La mauvaise tête

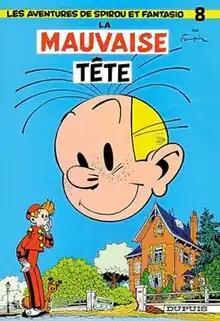
Cover of the Belgian edition

La mauvaise tête, written and drawn by Franquin, is the eighth album in the "Spirou et Fantasio" series. After serial publication in "Spirou" magazine the complete story was published, along with the Marsupilami short story "Touchez pas aux rouges-gorges", in a hardcover album in 1957.